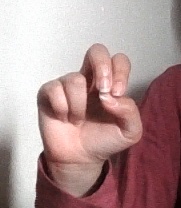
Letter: gaaf